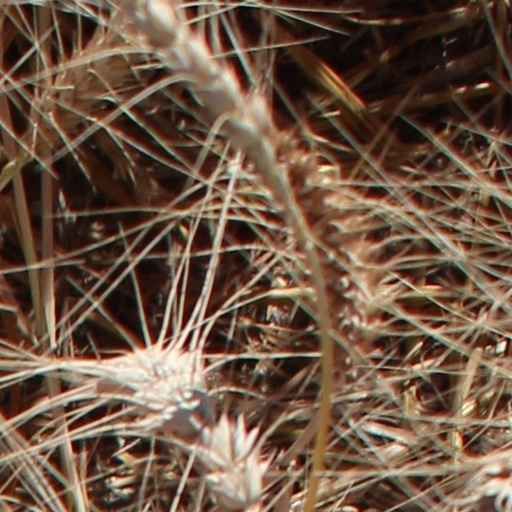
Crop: wheat